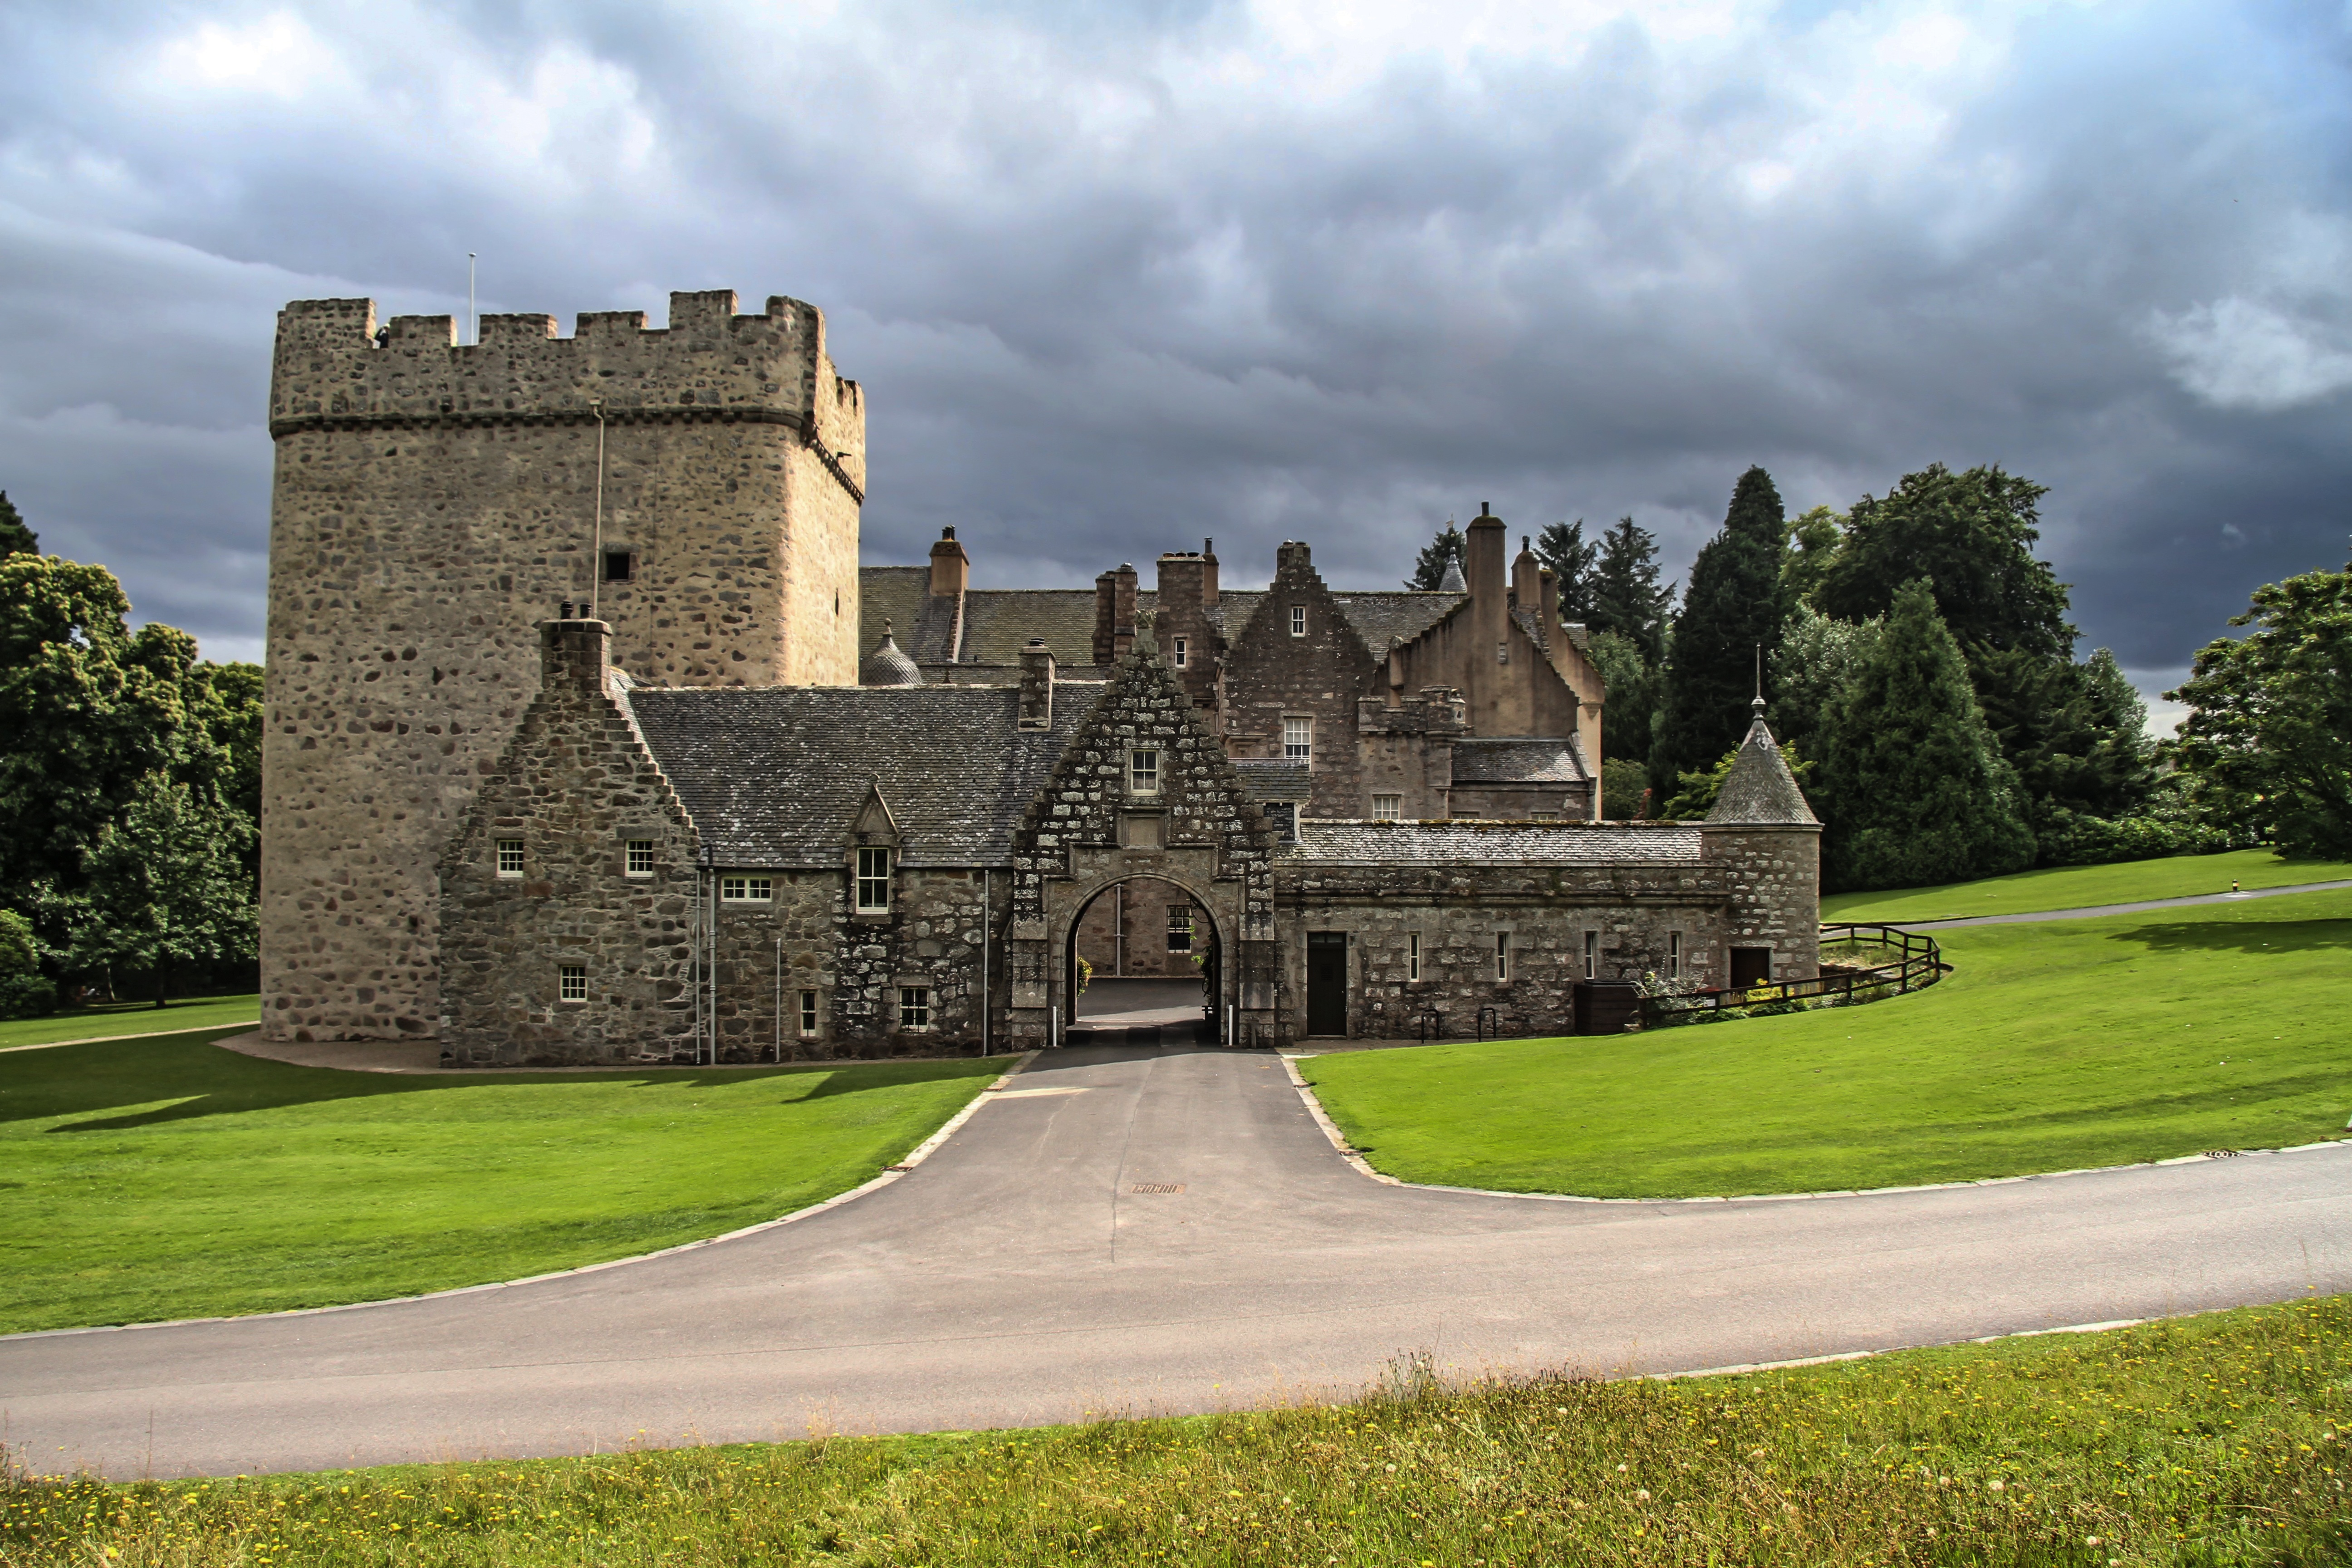
building, chateau, castle, fortification, clouds, ruins, scotland, estate, historically, middle ages, aberdeenshire, rural area, stately home, drum castle